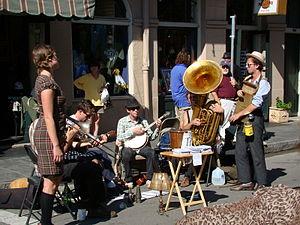
Tuba Skinny est un groupe américain de jazz de la Nouvelle-Orléans formé en 2009, composé de divers instrumentistes dont un tuba, un trombone, un cornet, un banjo ténor, une guitare, des voix, du washboard, parfois une clarinette. Ce groupe, dont le nom signifie littéralement « maigre comme un tuba », produit une musique inspirée par le jazz précoce des années 1920 et 1930. Depuis sa formation, le groupe composé à l'origine de musiciens de rue depuis constitué en groupe fidèle, s'est produit partout dans le monde, lors de festivals de rue ou sur scène.